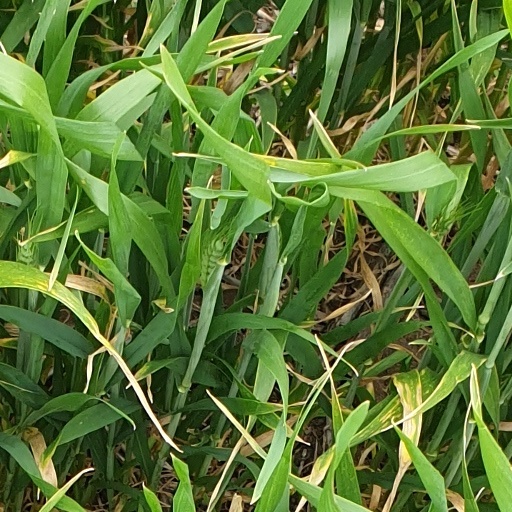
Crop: wheat